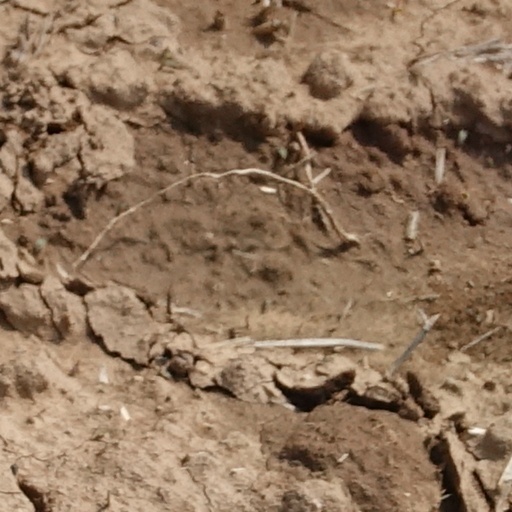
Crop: wheat